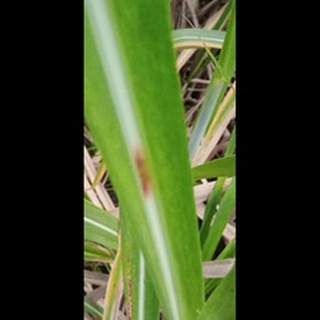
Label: sugarcane_red_rot